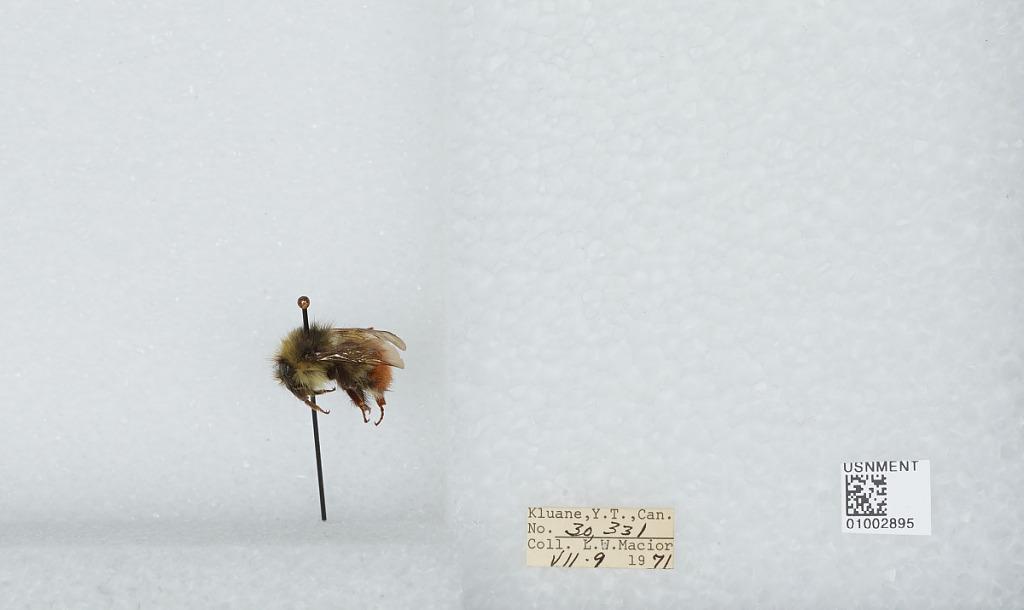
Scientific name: Bombus (Pyrobombus) flavifrons Cresson
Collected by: L. Macior
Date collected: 1971-7-9
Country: Canada
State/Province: Yukon Territory
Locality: Kluane
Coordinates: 60.75, -139.5